James Petiver

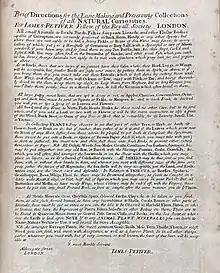
Petiver's instructions for specimen collectors,

Petiver made use of a global network of collectors who worked aboard colonial trading ships and naval vessels, about a quarter to a third of his collectors were associated with the global slave trade. The collection that Petiver amassed was the largest natural history collection in his time.